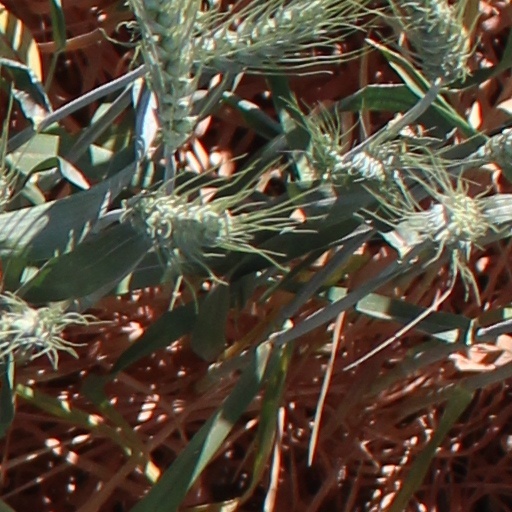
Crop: wheat